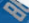
Number: 8